Climate policy of China

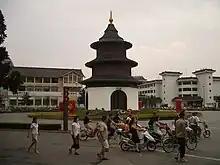
Unlike their counterparts in many other countries, many Chinese commuters opt for electric bicycles and electric scooters, rather than vehicles with internal combustion engines

China has been in talks with several countries in regards to its continued greenhouse gas output, along with its efforts to abide by greenhouse gas emission targets. The relationship between U.S. Climate envoy John Kerry and Chinese climate envoy Xie Zhenhua allowed for improved collaboration between the two nations. In 2023 the U.S. and China made an agreement to work toward several achievements meant to lessen the impact of the climate crisis, including improved renewable energy output, protecting forests, and reducing greenhouse gas emissions.